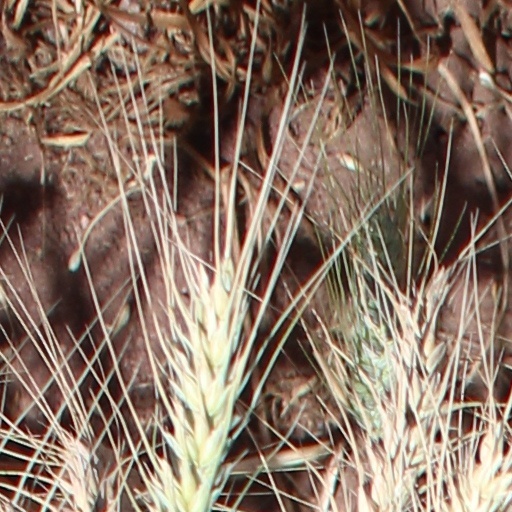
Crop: wheat